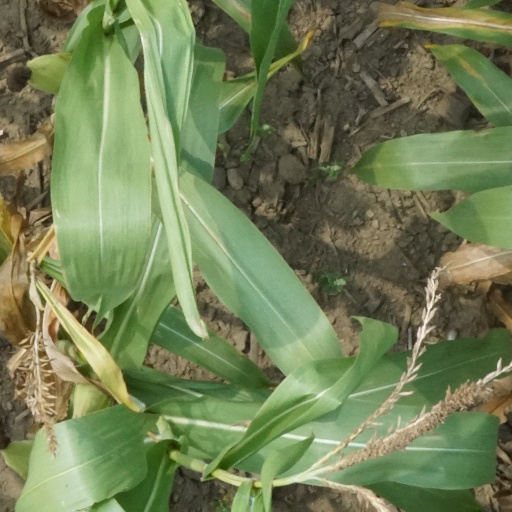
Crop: maize; corn